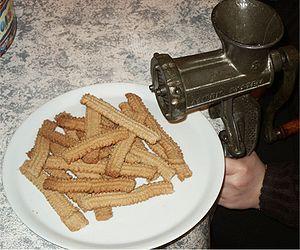
Spritz: petits gâteaux préparés traditionnellement à noël dans l'est de la France. La photo montre aussi une ancienne machine à viande qui permet de façonner les gâteaux.
Les spritz sont de petits gâteaux traditionnellement préparés au moment de Noël en Moselle, en Alsace et en Allemagne.